Municipal Tramways Trust

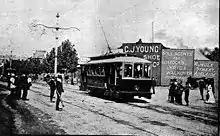
First electric tram trial, Adelaide, November 1908

The MTT was created in December 1906 as a tax exempt body with eight board members, mostly appointed by local councils and a small number of state government appointees.